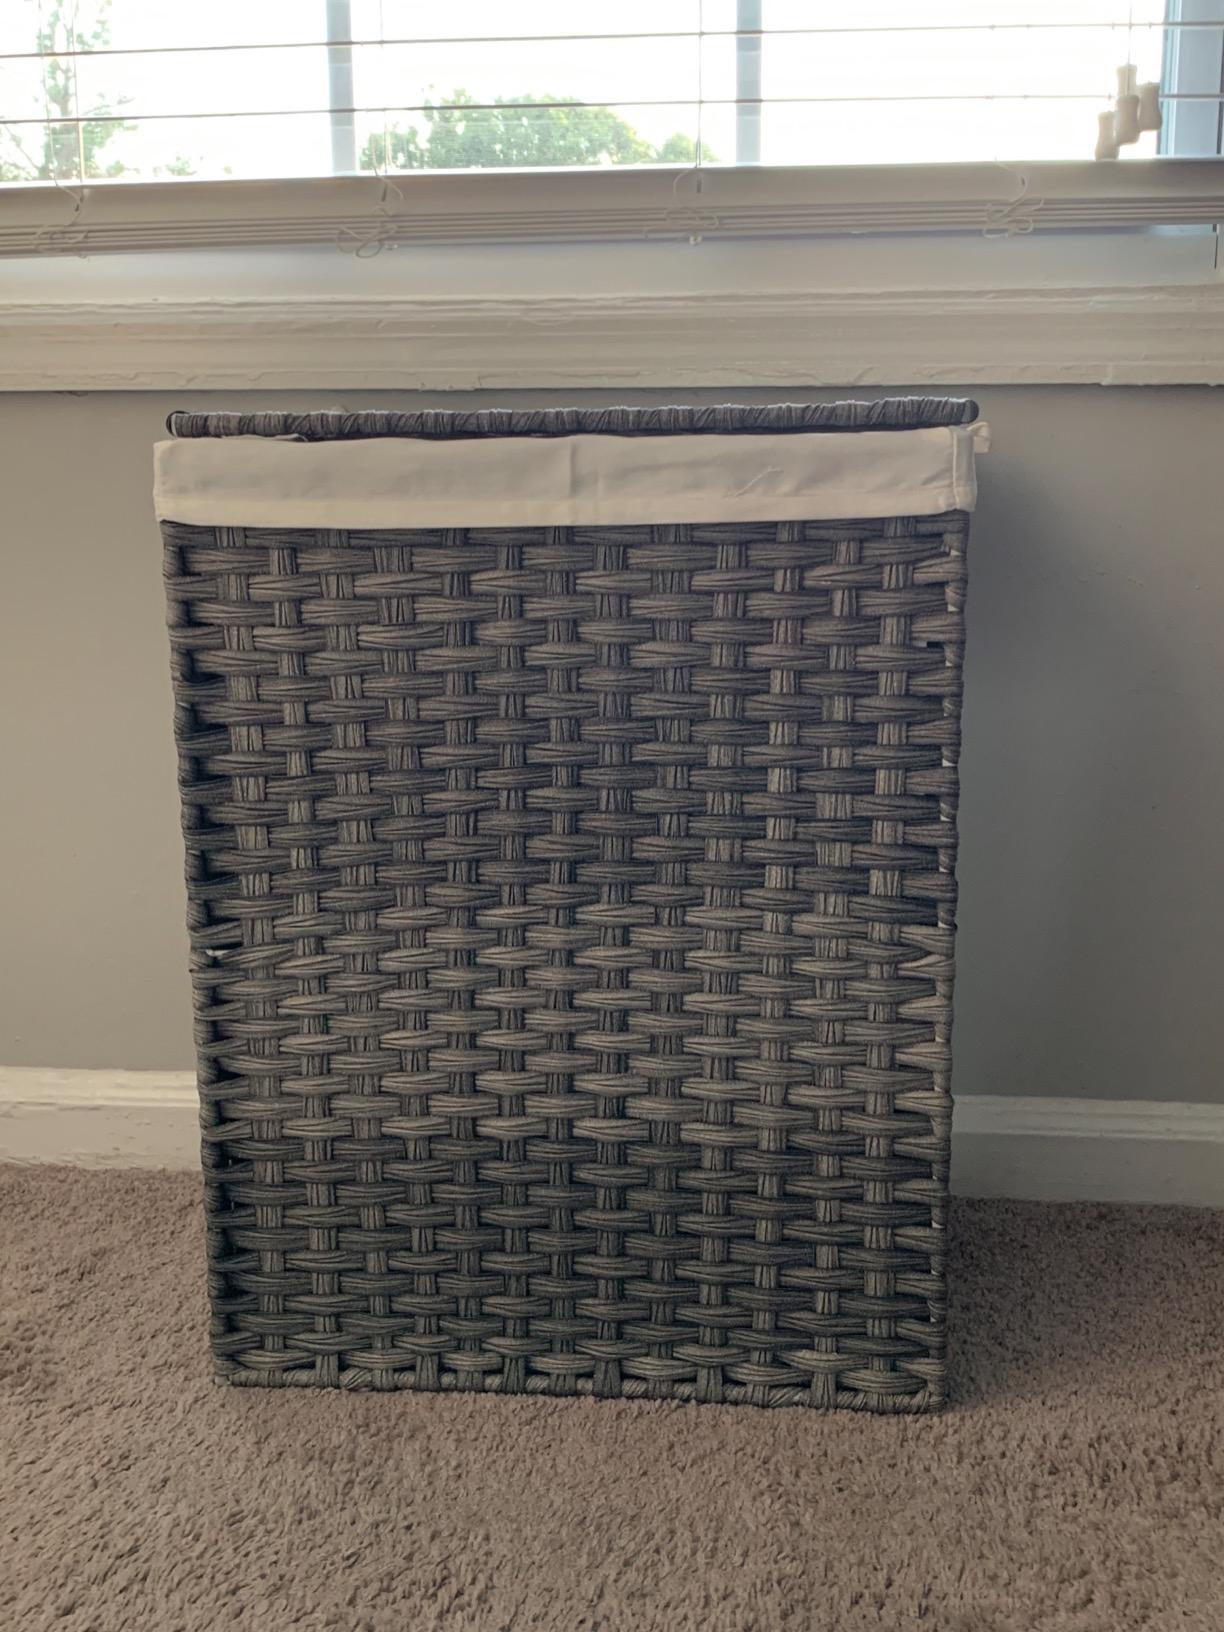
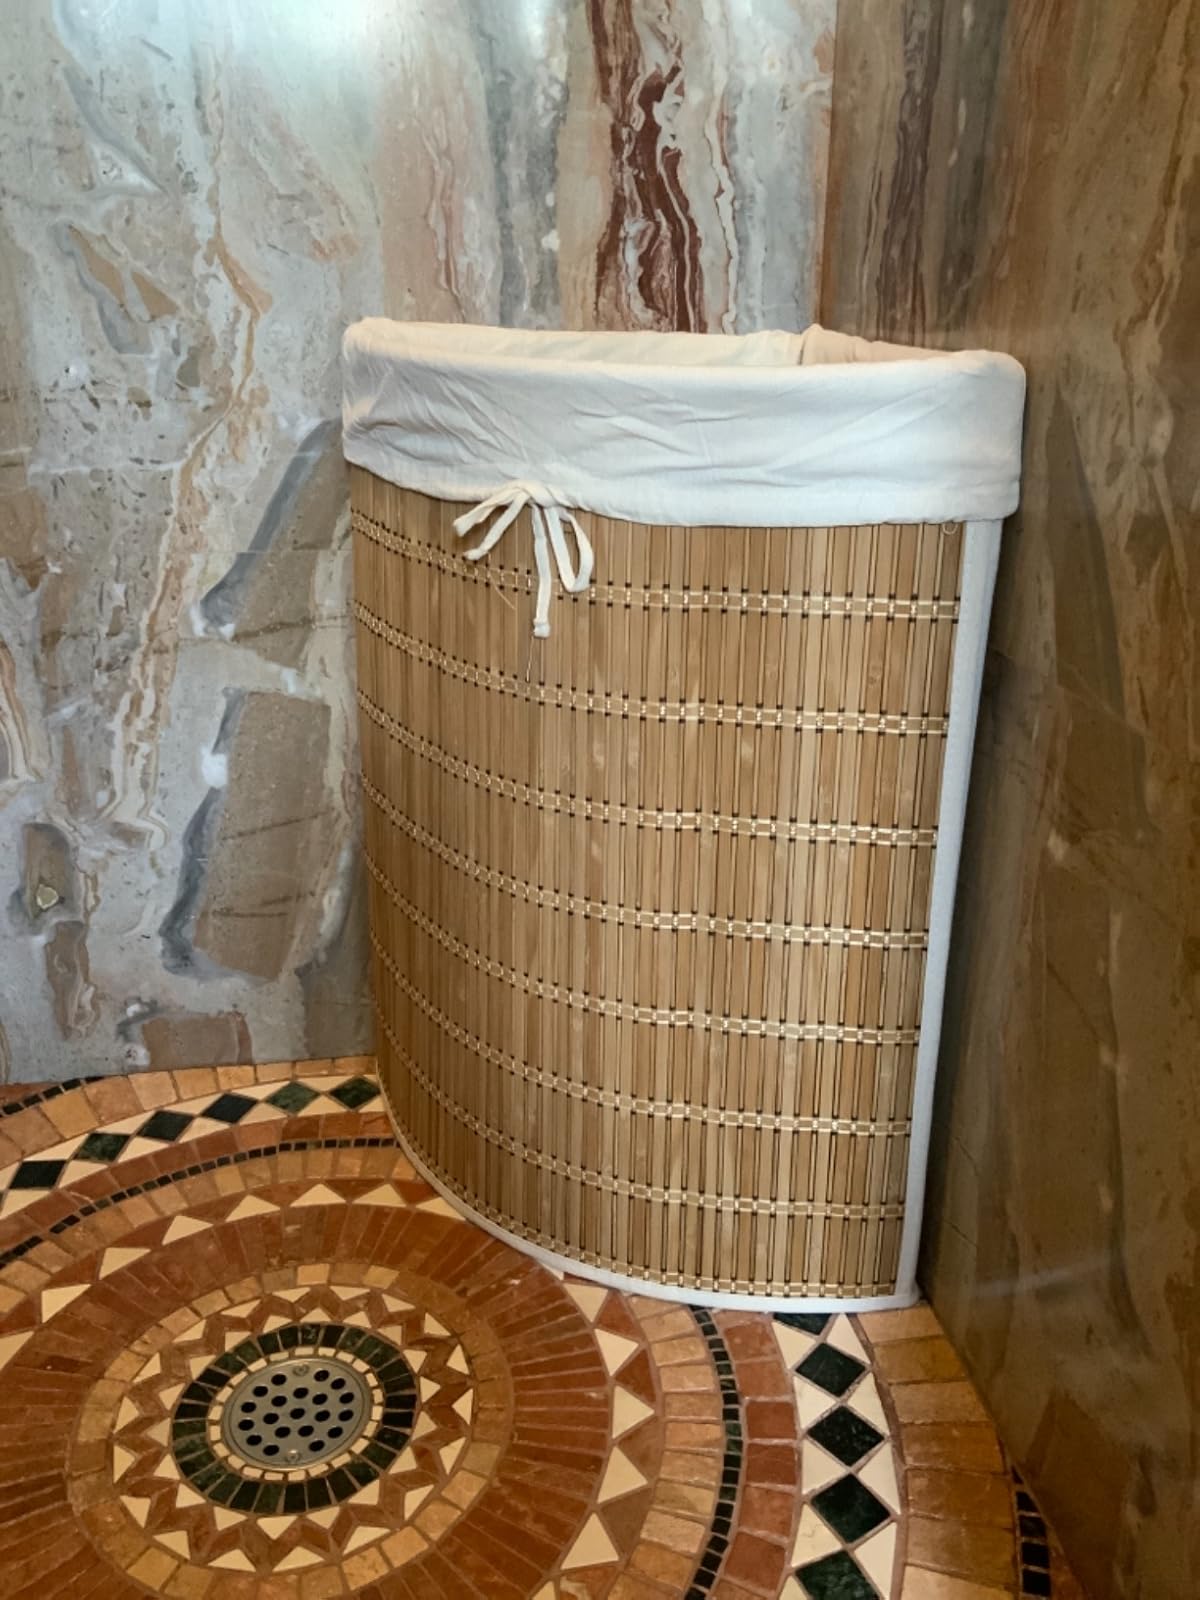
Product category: items_hamper
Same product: no